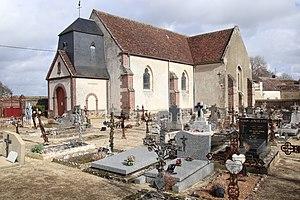
Église Notre-Dame de Vaupillon en France.
Vaupillon est une commune française située dans le département d'Eure-et-Loir en région Centre-Val de Loire.